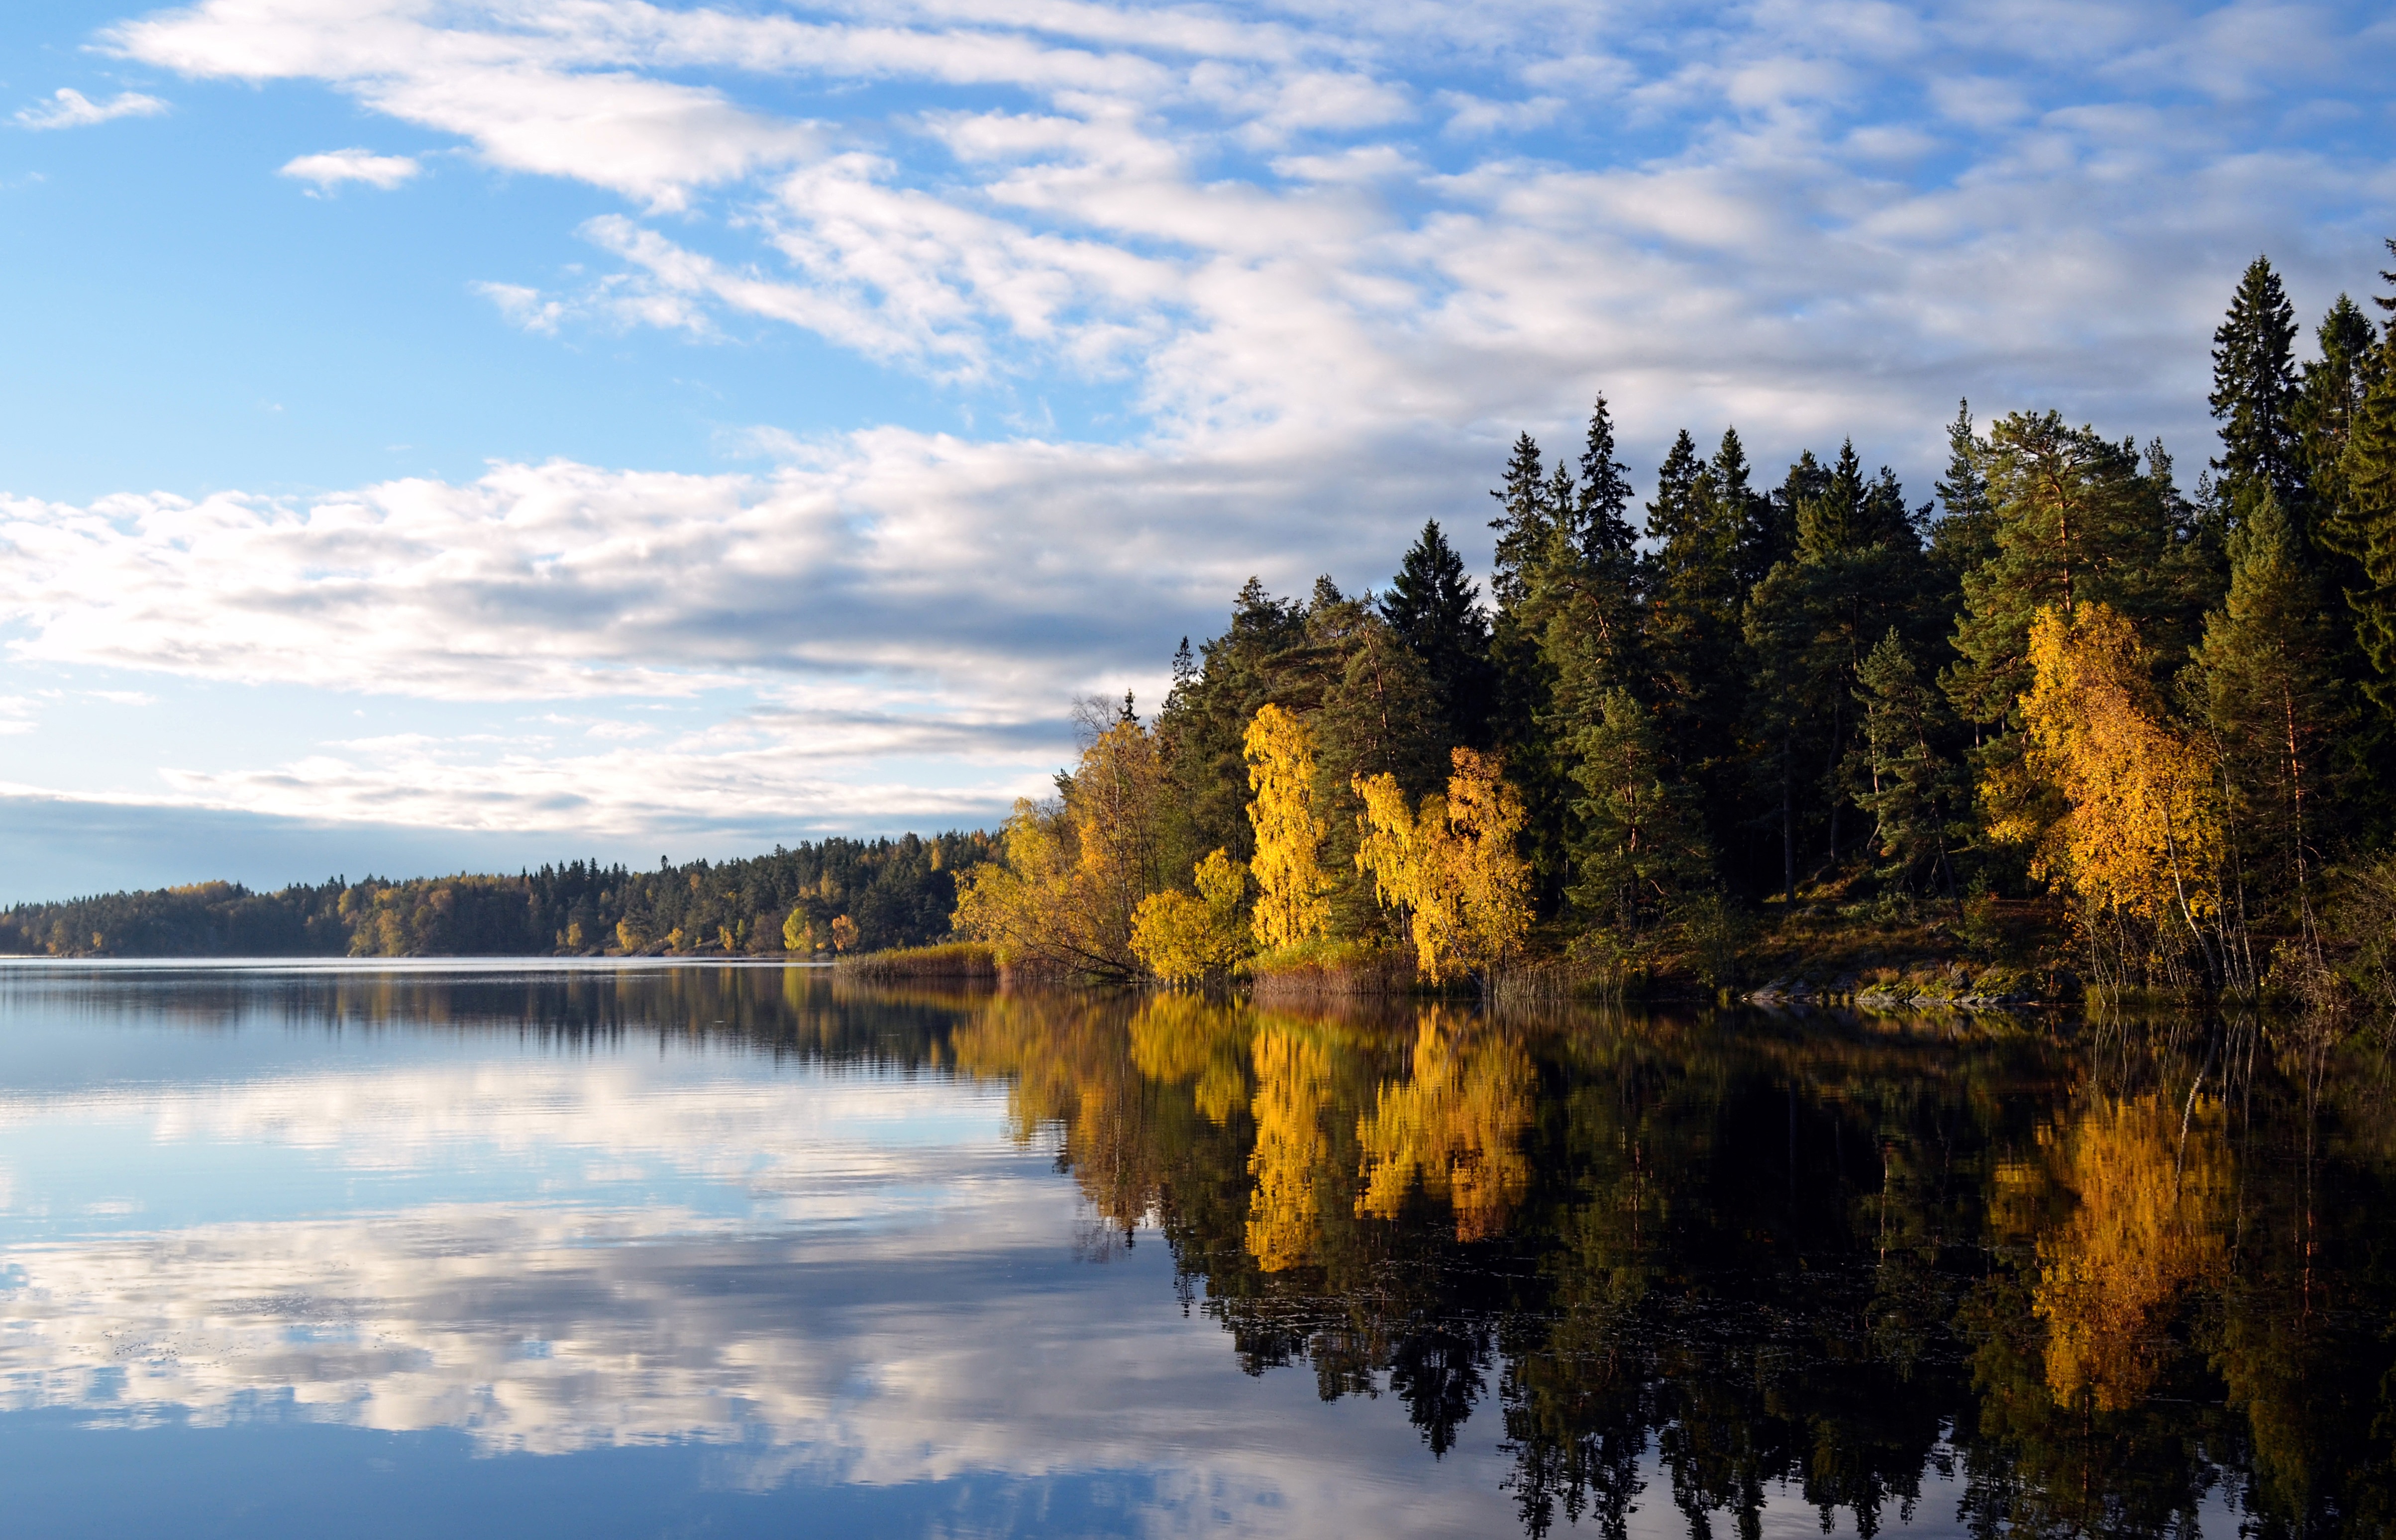
landscape, tree, water, nature, wilderness, mountain, winter, cloud, plant, sky, sunlight, morning, leaf, lake, river, dusk, evening, reflection, autumn, season, body of water, reserve, sweden, landscapes, loch, mirror image, flaten, stockholm county, swedish nature, woody plant